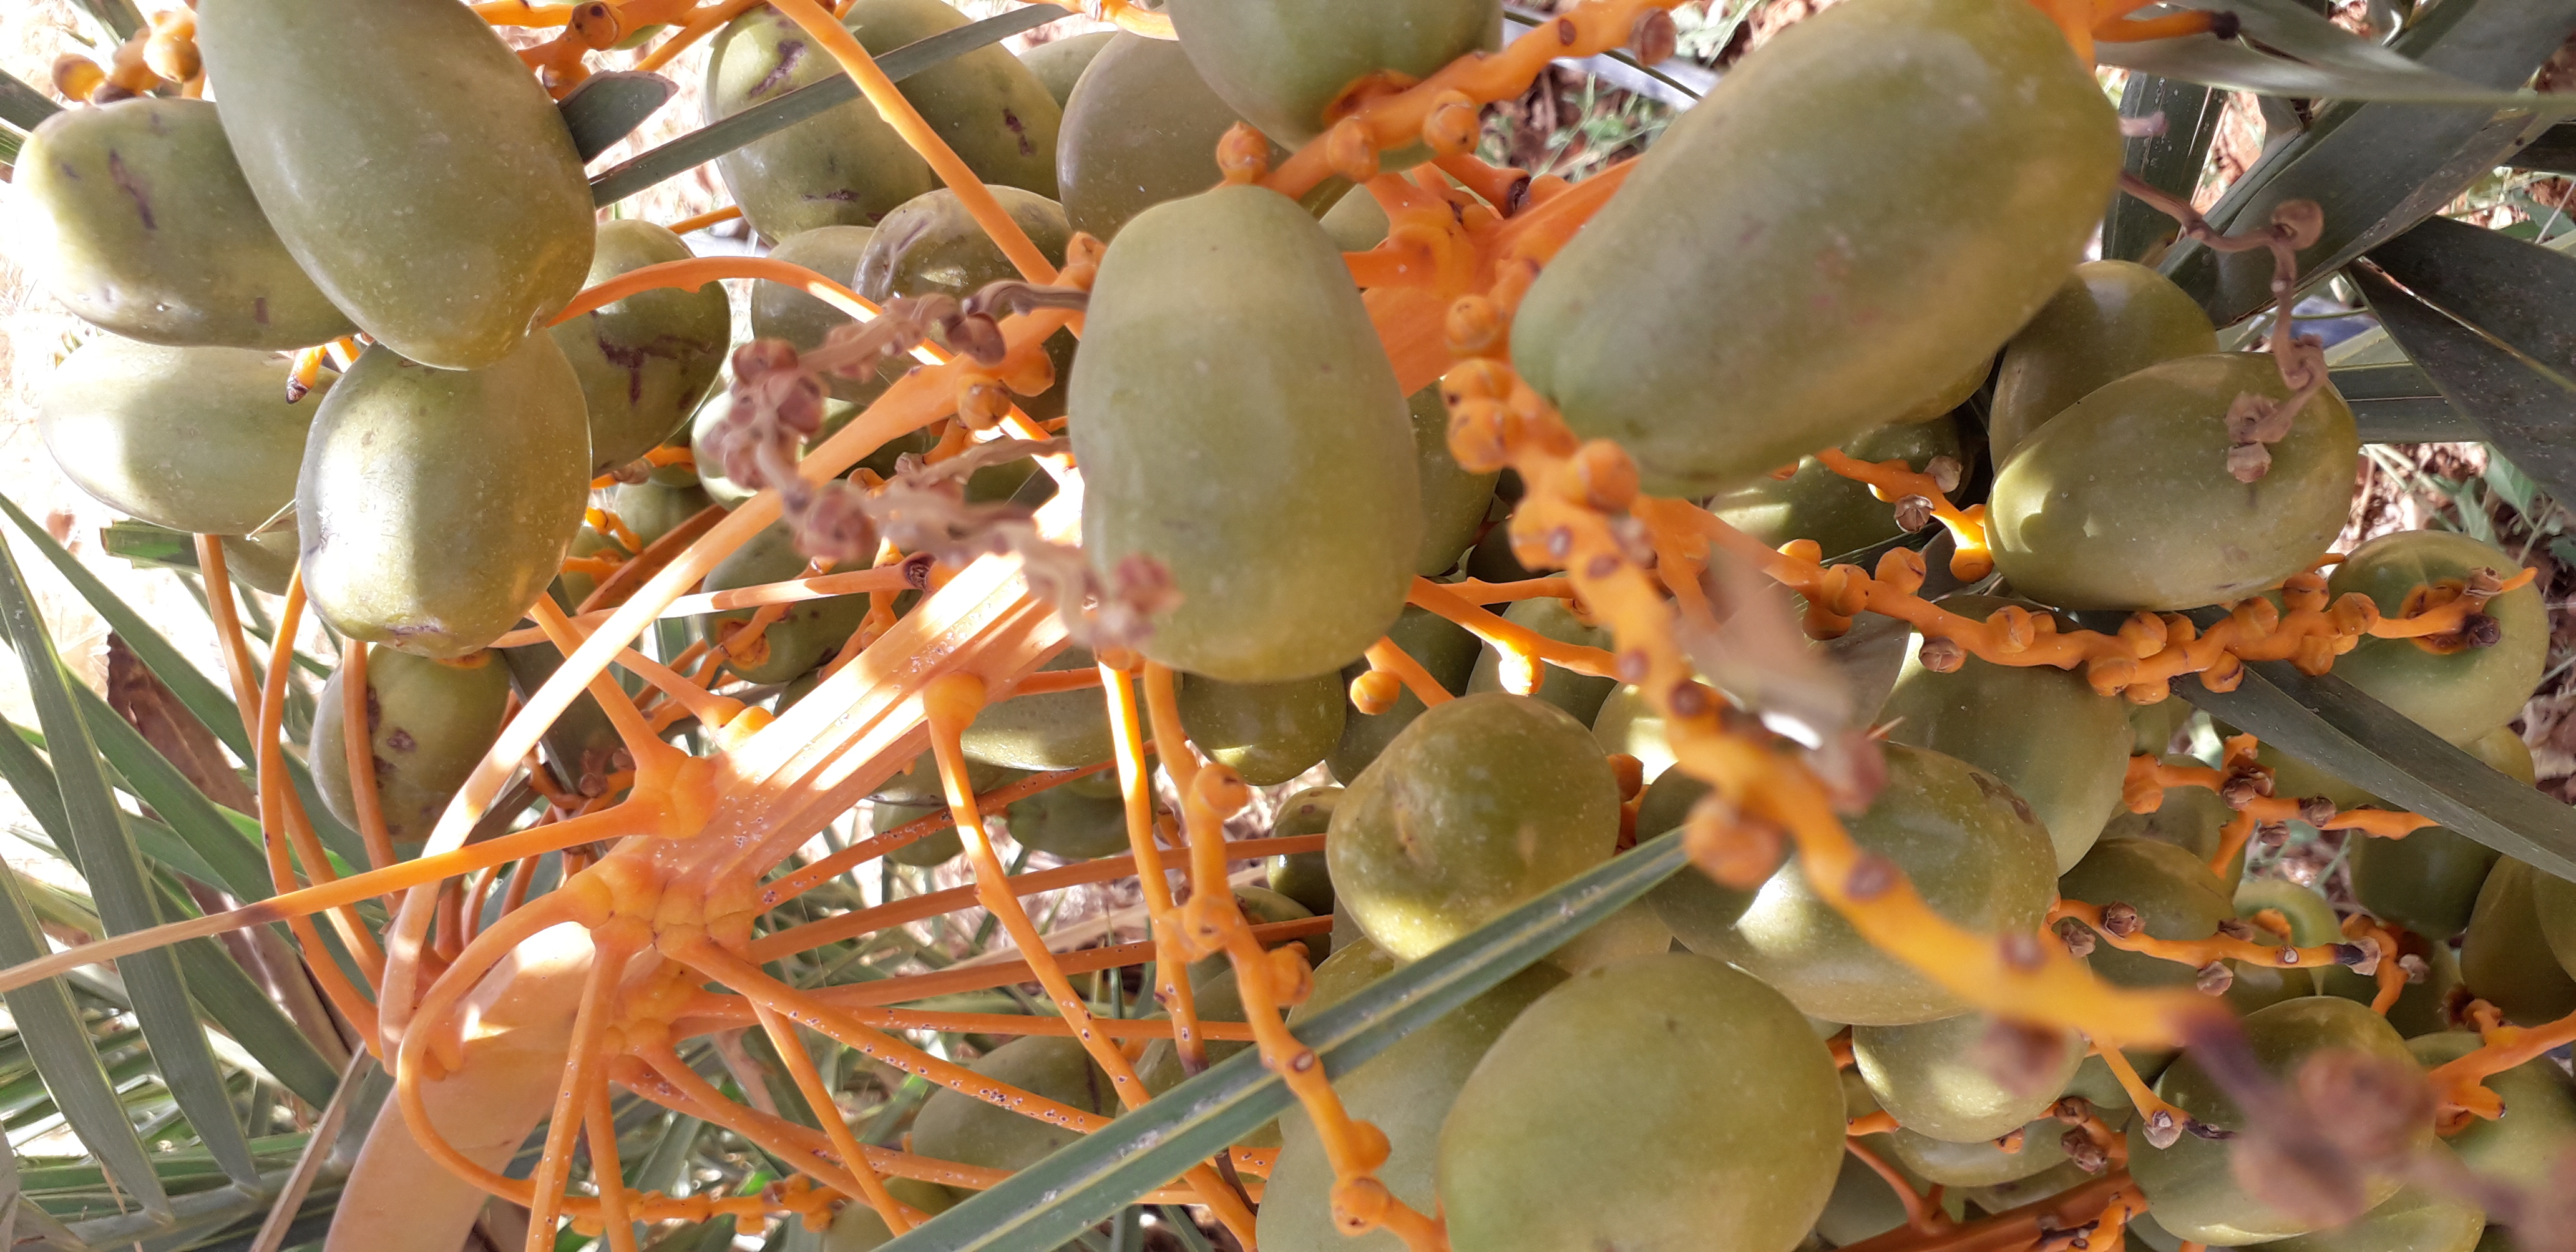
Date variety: Boufagous